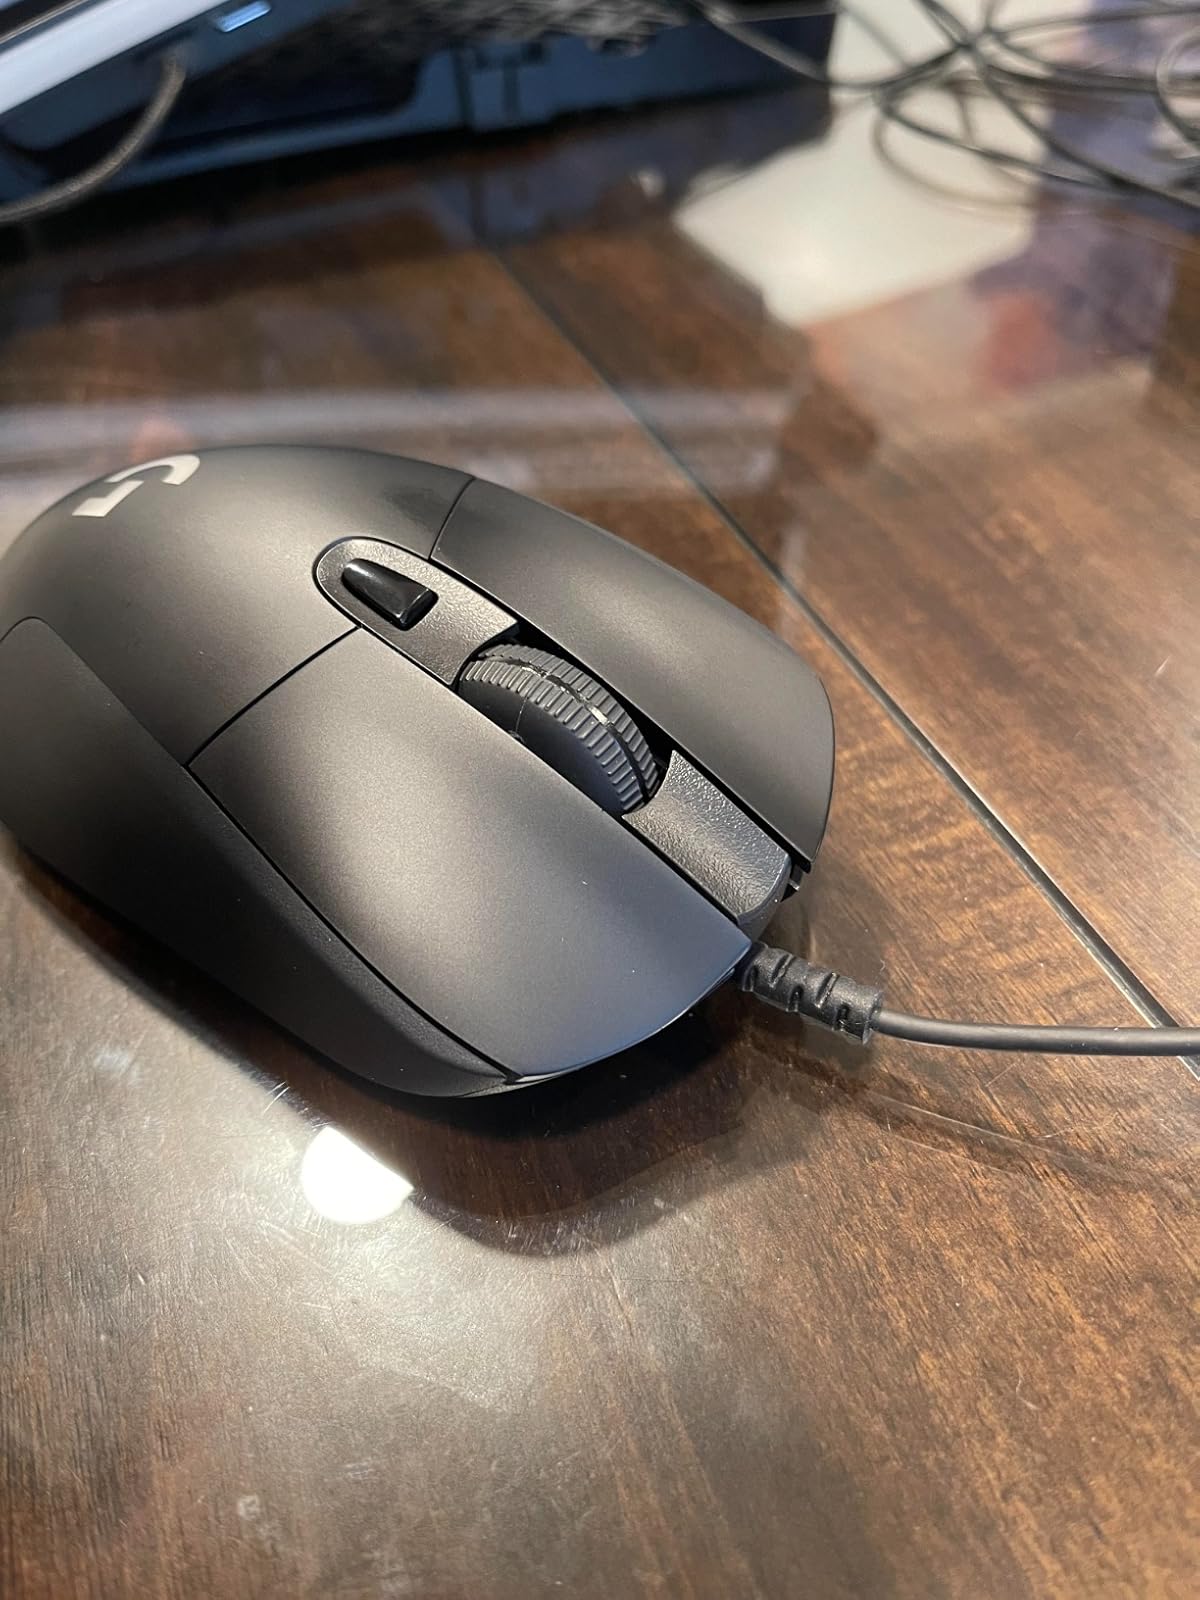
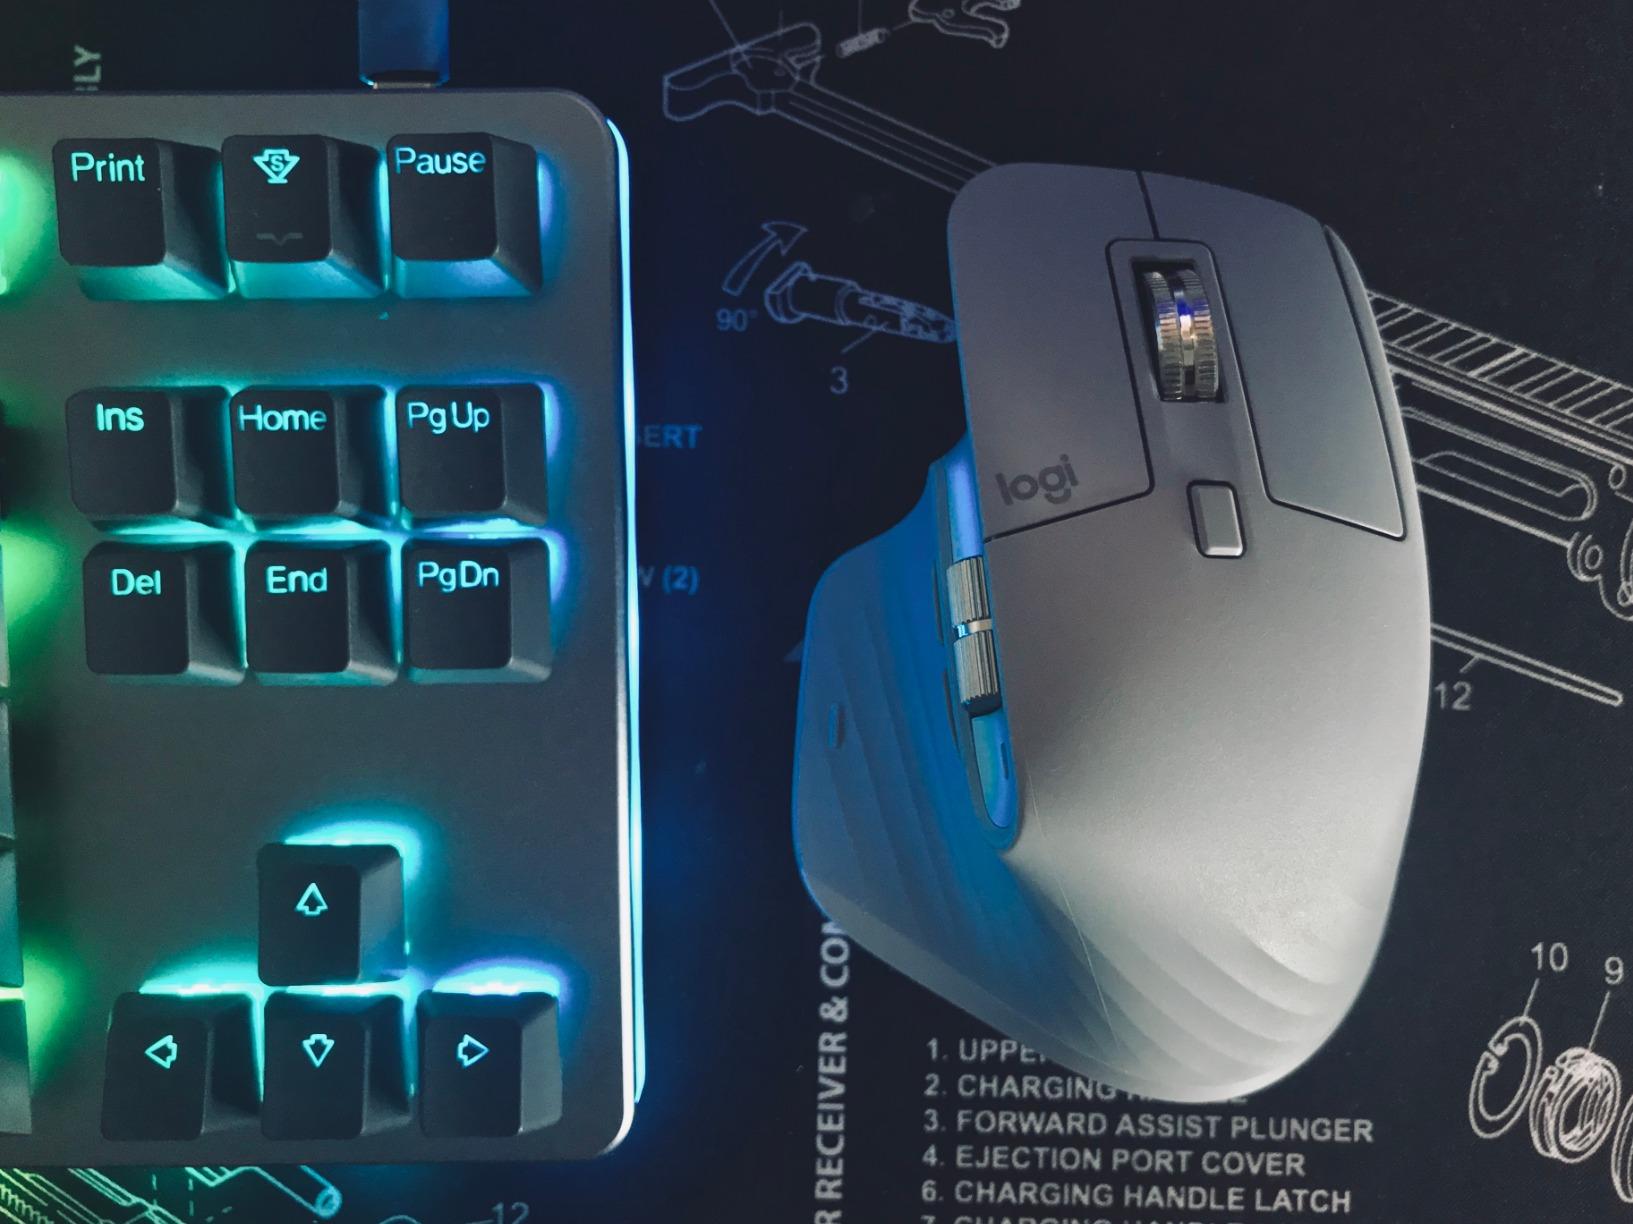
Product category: mouse
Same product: no